Beesiiwo

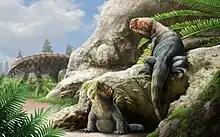
Life reconstruction of "Beesiiwo cooowuse" by palaeoartist Gabriel Ugueto

The generic name, "Beesiiwo", is the Arapaho word , which translates to "big lizard" in English. The specific name, "cooowuse" , derives from the Arapaho name , which refers to the Alcova area of Central Wyoming, an area within traditional Arapaho Tribe land where "Beesiiwo" was found. The name was created by Fitch's Arapaho coauthors and is intended to honor the Arapaho people, language and continued stewardship of the Earth, as well as counteract a perceived "colonialism" in the form of using scientific names derived from geographical and personal names "given by colonizers" that "honor the colonizer at the expense of First Nations peoples".